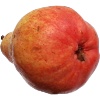
Label: red_pear